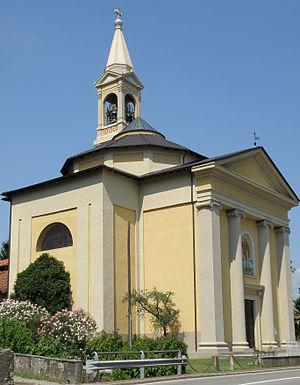
Solcio, fraz. del comune di Lesa (NO). Chiesa di San Rocco.